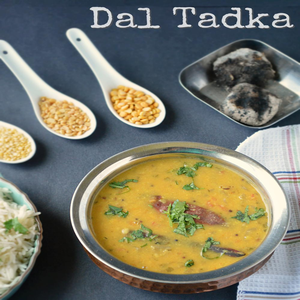
Dish: dal